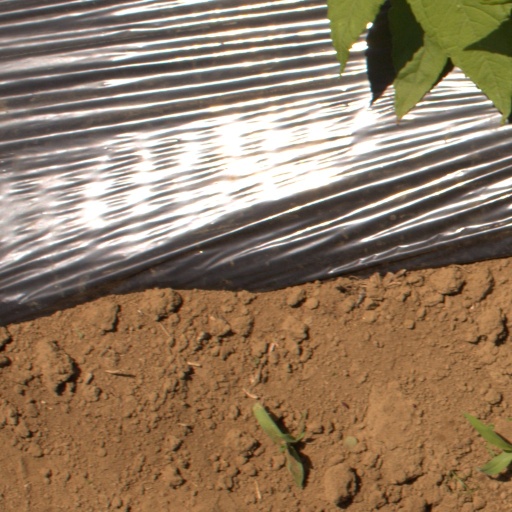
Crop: Jerusalem artichoke